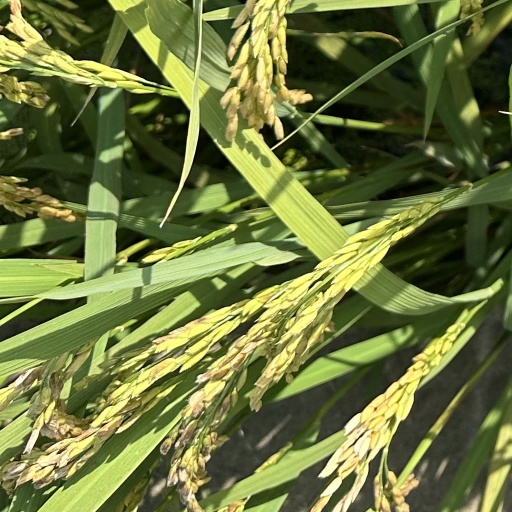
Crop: rice